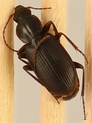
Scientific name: Calathus advena
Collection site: Rocky Mountains NEON (RMNP), plot RMNP_007